Upper Rissington

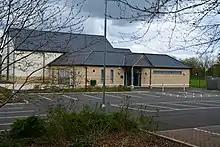
Upper Rissington Village Hall

A mini shopping mall has been constructed as part of the new development, which includes a Co-operative Society shop, Pharmacy, gym and a Barnado's charity shop. In 2019 the original Co-operative shop re-opened as a vets. There is also a village hall, a primary school, tennis courts, football pitches and many green spaces around the village. The village is within the catchment of the Cotswold School, "the Comprehensive School of the Year 2015/16" according to the Sunday Times.